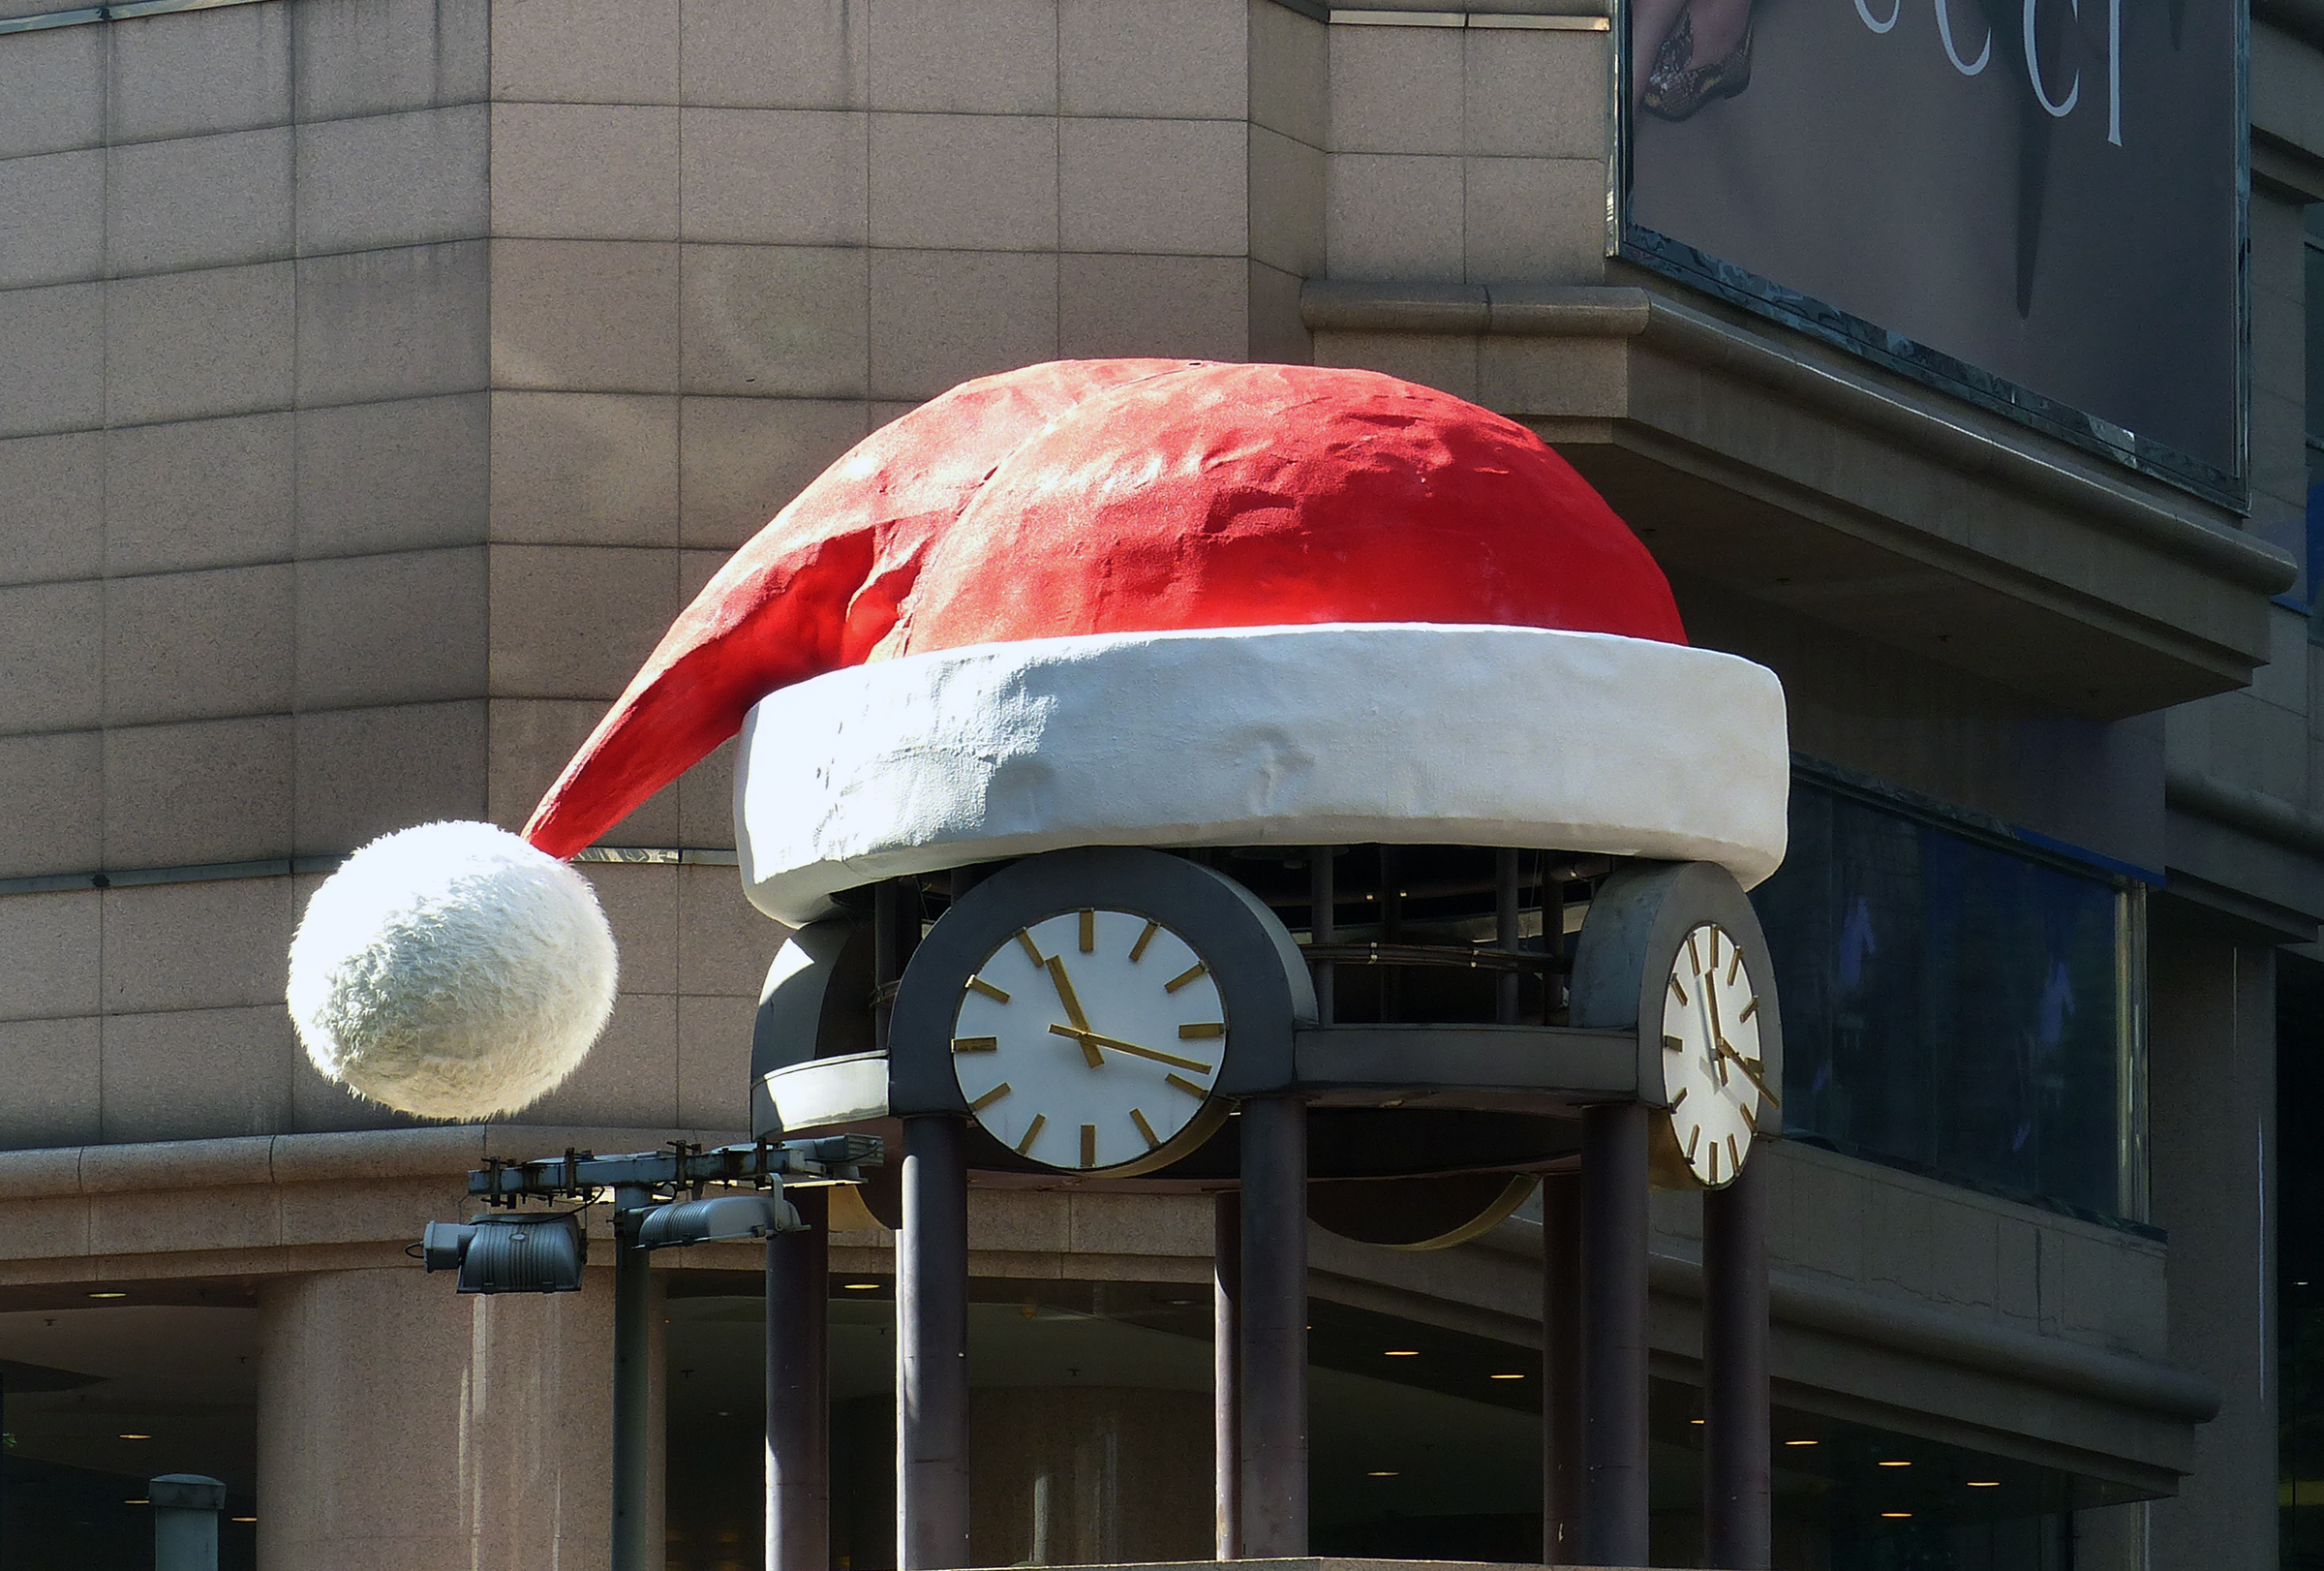
structure, car, clock, red, vehicle, christmas, lighting, flickr, bridgecamera, hongkong, superzoom, panasonicdmcfz200, xmas, timesquarehongkong, santahat, clockface, automobile make